Universities in the United Kingdom

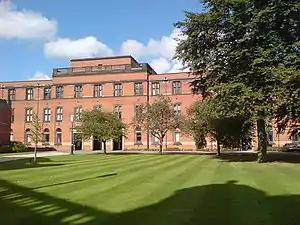
University of Birmingham, the first of the red-brick generation

1900 also saw Mason College, Birmingham (which had absorbed the Medical School from Queen's College in 1892) become the University of Birmingham. This was the first of the redbrick universities to gain university status. Over the next decade the Victoria University dissolved, its colleges becoming the universities of Manchester, Leeds, and Liverpool, and the colleges in Sheffield and Bristol also gained university status as the University of Sheffield and the University of Bristol. The last of the original provincial university colleges, in Newcastle, remained connected to the University of Durham, but moved to a federal structure with equal Newcastle and Durham divisions. In Ireland, Queen's College Belfast became Queen's University Belfast, and the other colleges formed the National University of Ireland, replacing the Royal University.